Jannik Blair

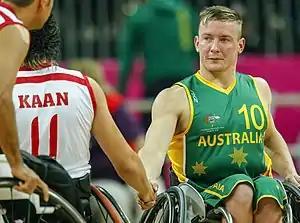

Blair was born on 3 February 1992 in Horsham, Victoria. In 2004 at the age of the twelve, he broke his back, wrist and suffered a collapsed lung after an accident on a utility vehicle. He went into a coma for a week. he lives in Horsham in Victoria. By 2005, he was playing a variety of sports including wheelchair basketball, track racing and hand-cycling. , he attended the University of Missouri on partial scholarship for wheelchair basketball, but was taking time off to concentrate on basketball.